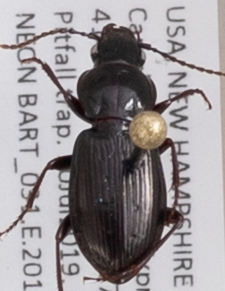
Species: Pterostichus pensylvanicus
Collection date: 2019-07-10
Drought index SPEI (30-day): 0.334
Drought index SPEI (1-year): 1.28
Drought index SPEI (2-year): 0.664